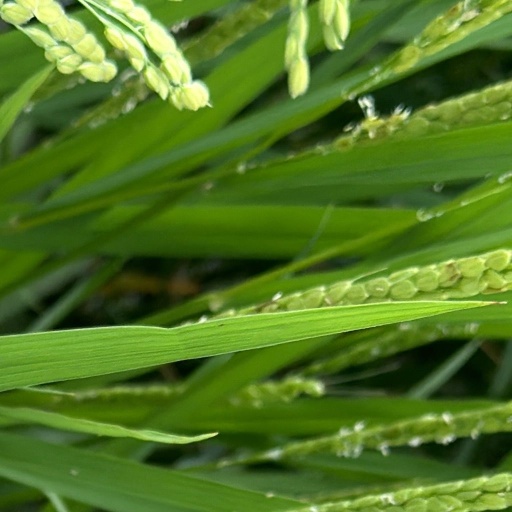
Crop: rice